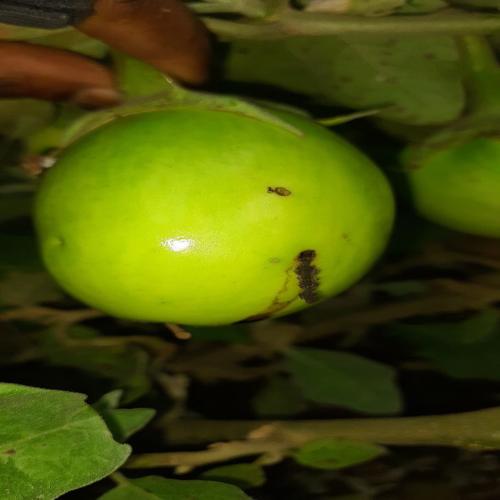
Label: Shoot and Fruit Borer